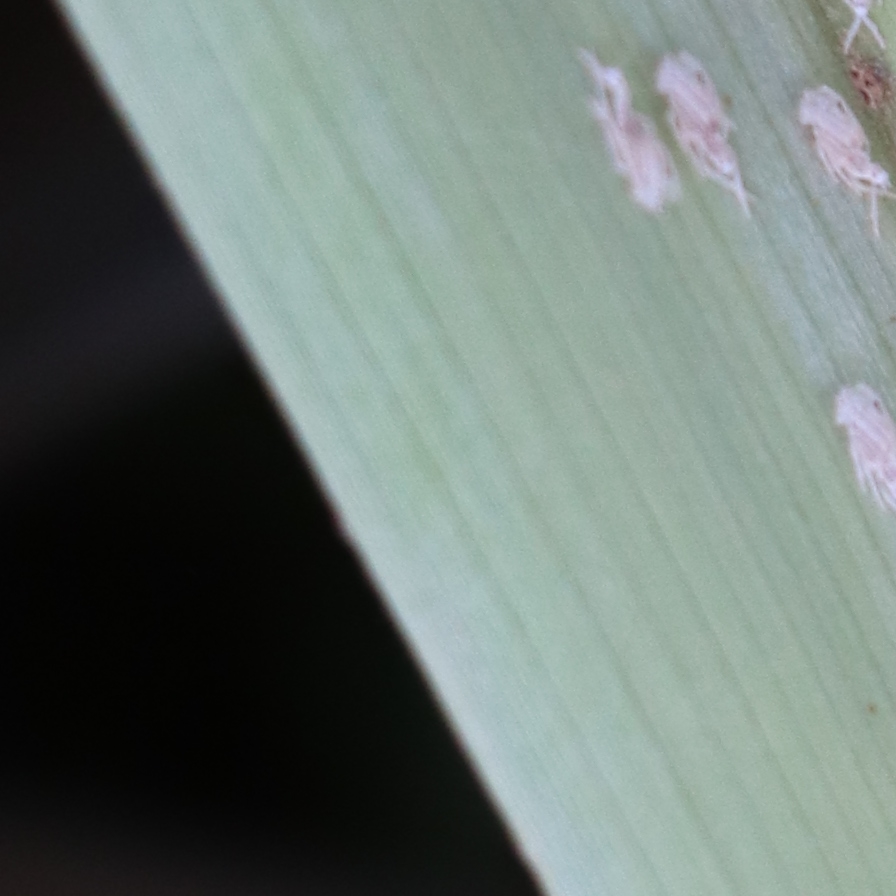
Label: Bug